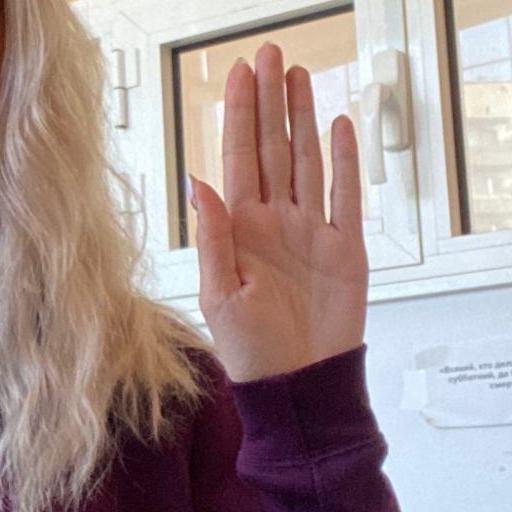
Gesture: stop